Humble Oil Building

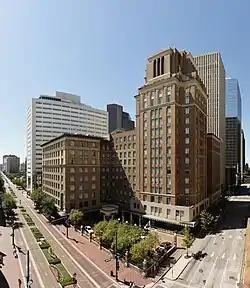
The Humble Oil Building at the corner of Main Street and Dallas Street

The Humble Oil Building, is a historic office building, designed in the Italian Renaissance architecture style, located at 1212 Main Street in Houston, Texas and listed on the National Register of Historic Places. It was constructed by Humble Oil and Refining Company in 1921. The tower section was added on to the building in 1936. The building complex served as the company headquarters for Humble Oil and Refining Company from 1921 until 1963, when the company moved into what is now the ExxonMobil Building at 800 Bell Street. In 2003, the building complex was renovated for use as a combination hotel and apartments, the apartment section was converted to additional hotel rooms in 2015.